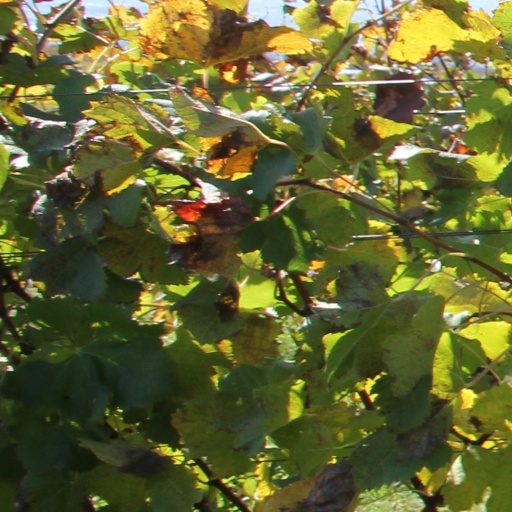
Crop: grape